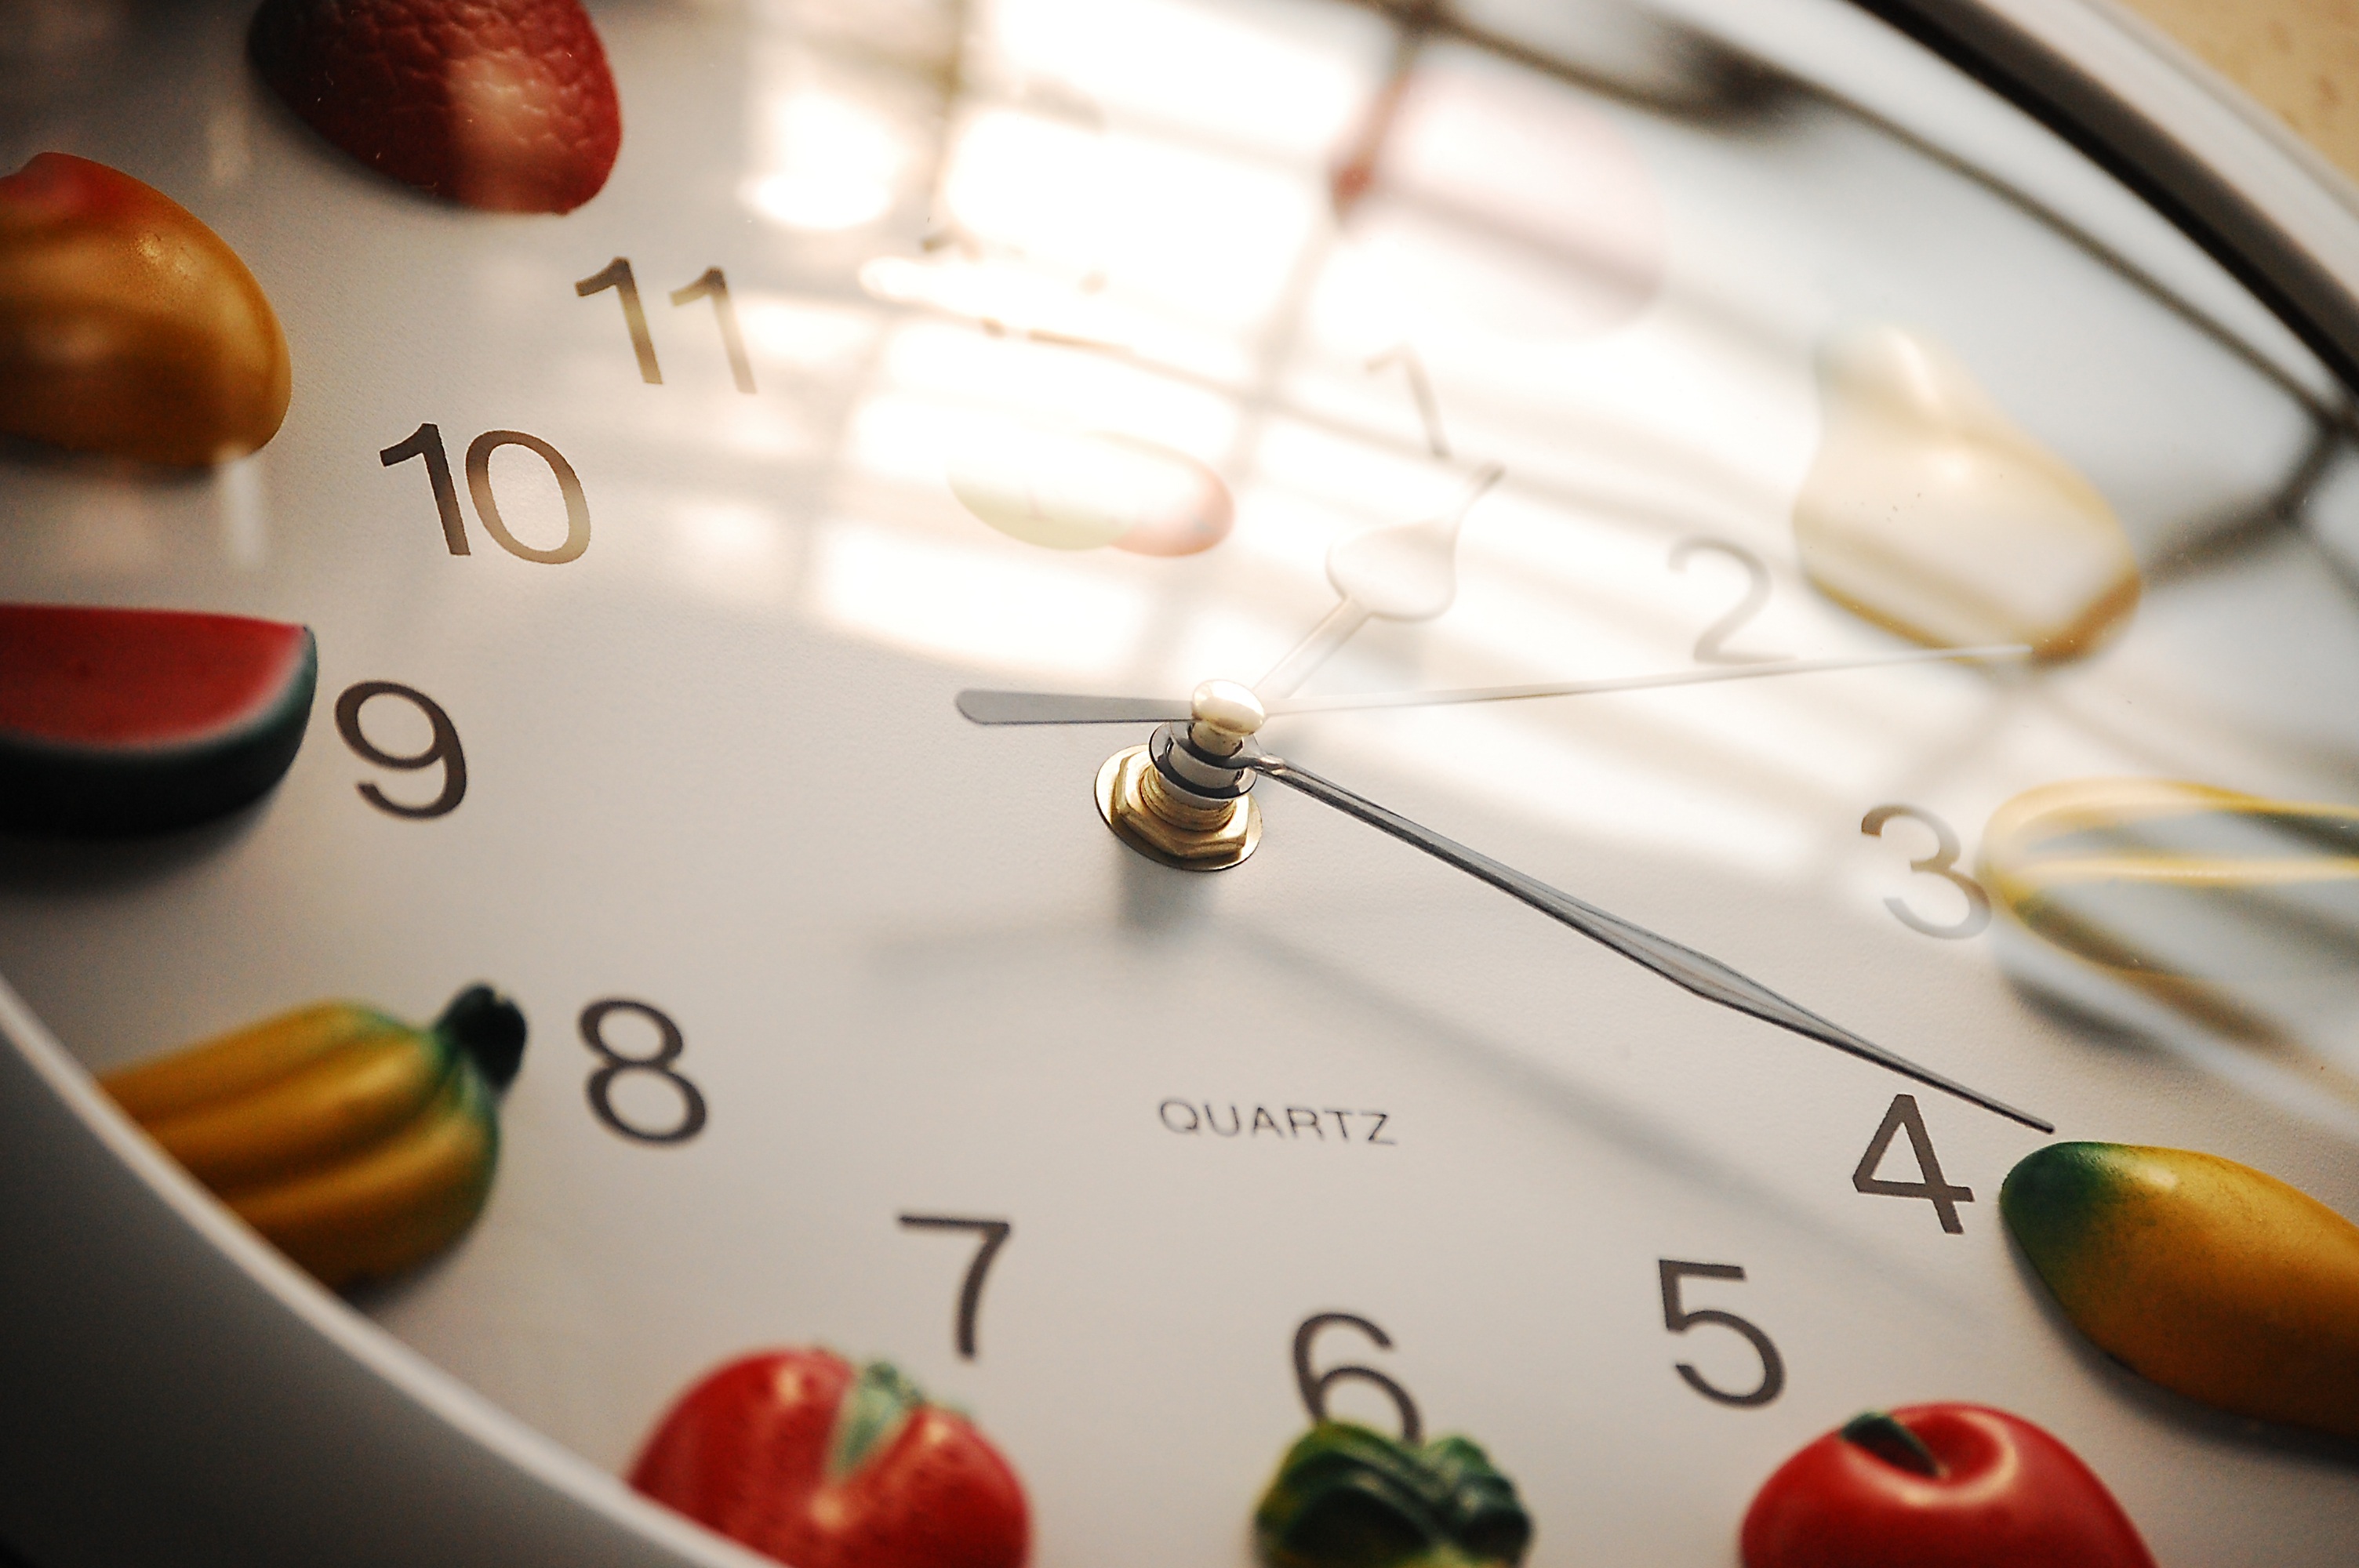
watch, hand, fruit, glass, food, produce, close up, glasses, organ, hours, macro photography